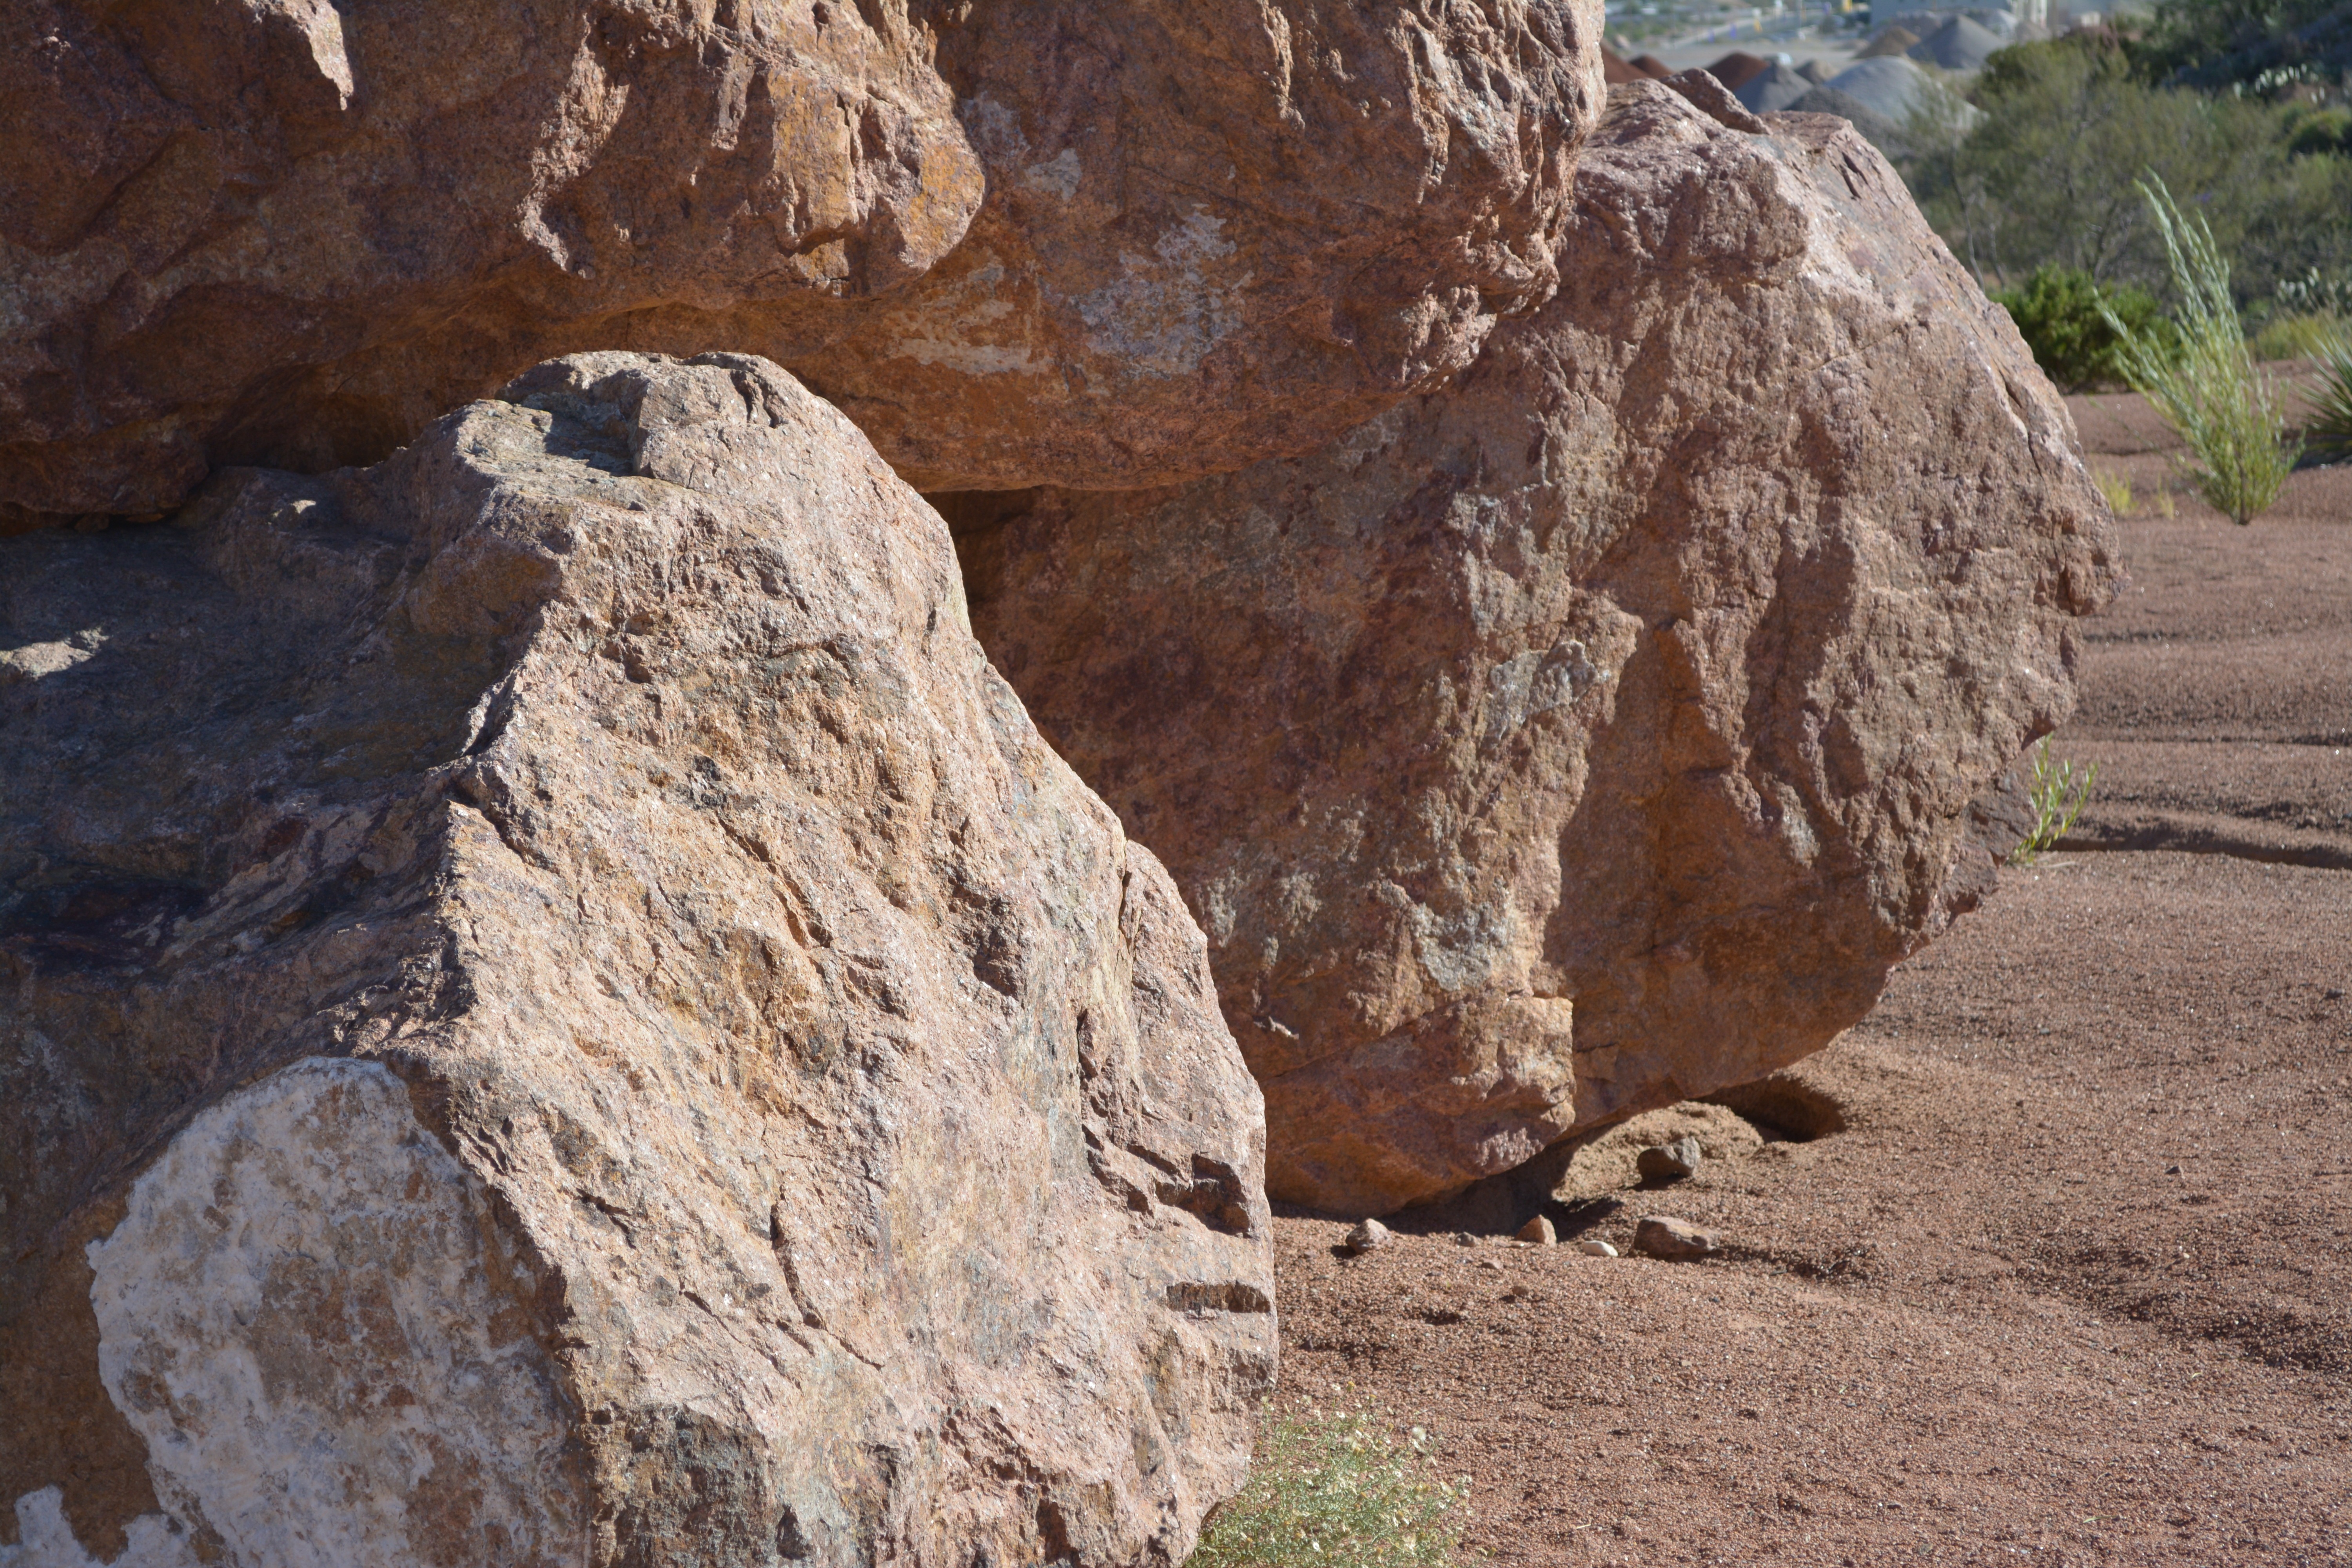
landscape, nature, outdoor, rock, wilderness, land, stone, formation, cliff, wild, environment, arch, scenic, balance, natural, scenery, soil, stack, terrain, material, rocks, geology, outcrop, badlands, boulder, wadi, bedrock, ancient history